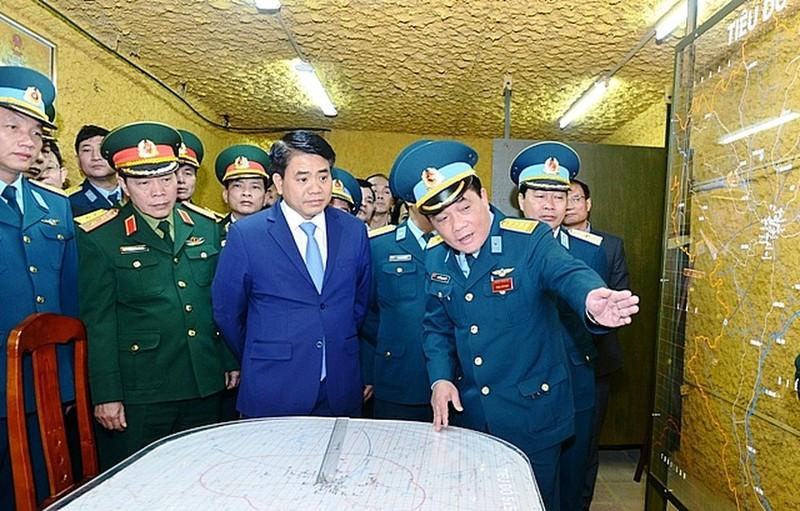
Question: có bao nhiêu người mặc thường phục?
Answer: có một người mặc thường phục